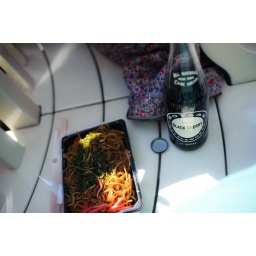
Black cherry in a glass bottle and something of a noodle dish for lunch